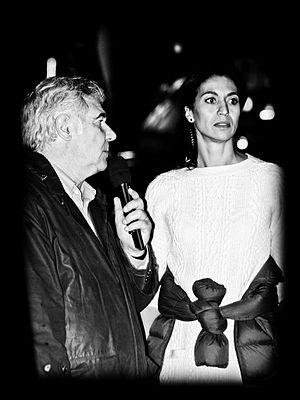
Sabine Quindou et Georges Pernoud pour Thalassa, sur France 3, le 11 novembre 2011 Canon EOS 500D ISO: 400 Exposition: 1/160 s Ouverture: 4.5 Longueur focale: 130mm (70-300) Avec flash: Oui 430EXII LIGHTROOM made MENARD photographie
Georges Alexis Pernoud est un journaliste animateur et producteur de télévision français né le 11 août 1947 à Rabat au Maroc. Il est notamment l’animateur de l’émission Thalassa, consacrée à la mer, de 1980 à 2017.
C'est pas sorcier est un magazine télévisuel français de vulgarisation scientifique destiné aux enfants, présenté par Frédéric Courant, Jamy Gourmaud et Sabine Quindou.
Sabine Quindou, née le 16 juillet 1970 à Fort-de-France, est une auteure, metteuse en scène de spectacles, réalisatrice, journaliste et animatrice de télévision française.